Insurrection (O'Flaherty novel)

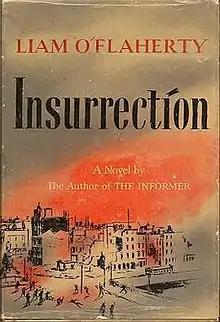
First US edition (publ. Little, Brown, 1951)

Insurrection is a 1950 novel by the Irish novelist Liam O'Flaherty. The story takes place during the Easter Rising in Dublin in 1916.